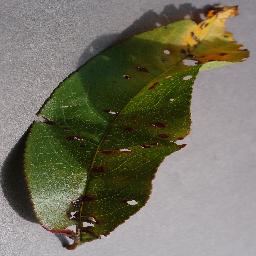
Label: Peach___Bacterial_spot